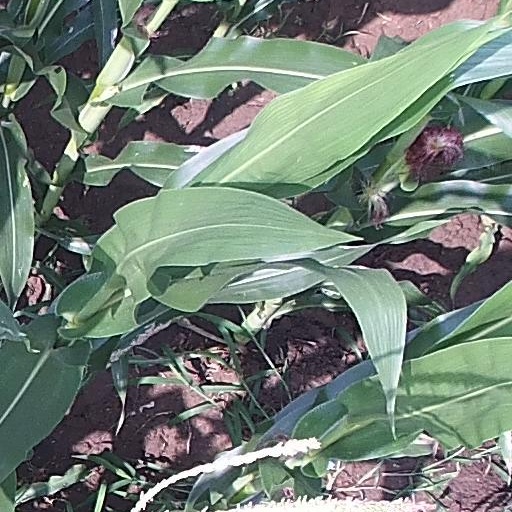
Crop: maize; corn